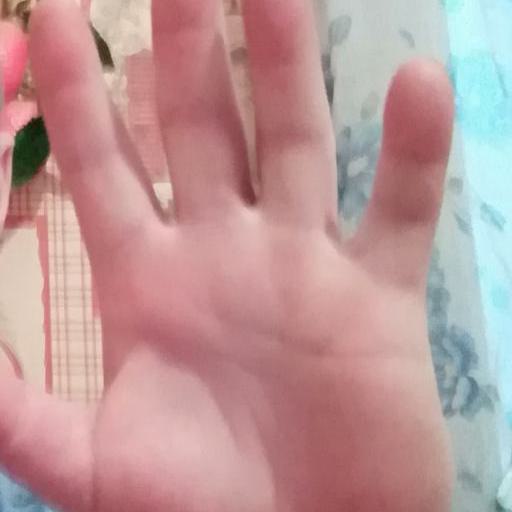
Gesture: palm